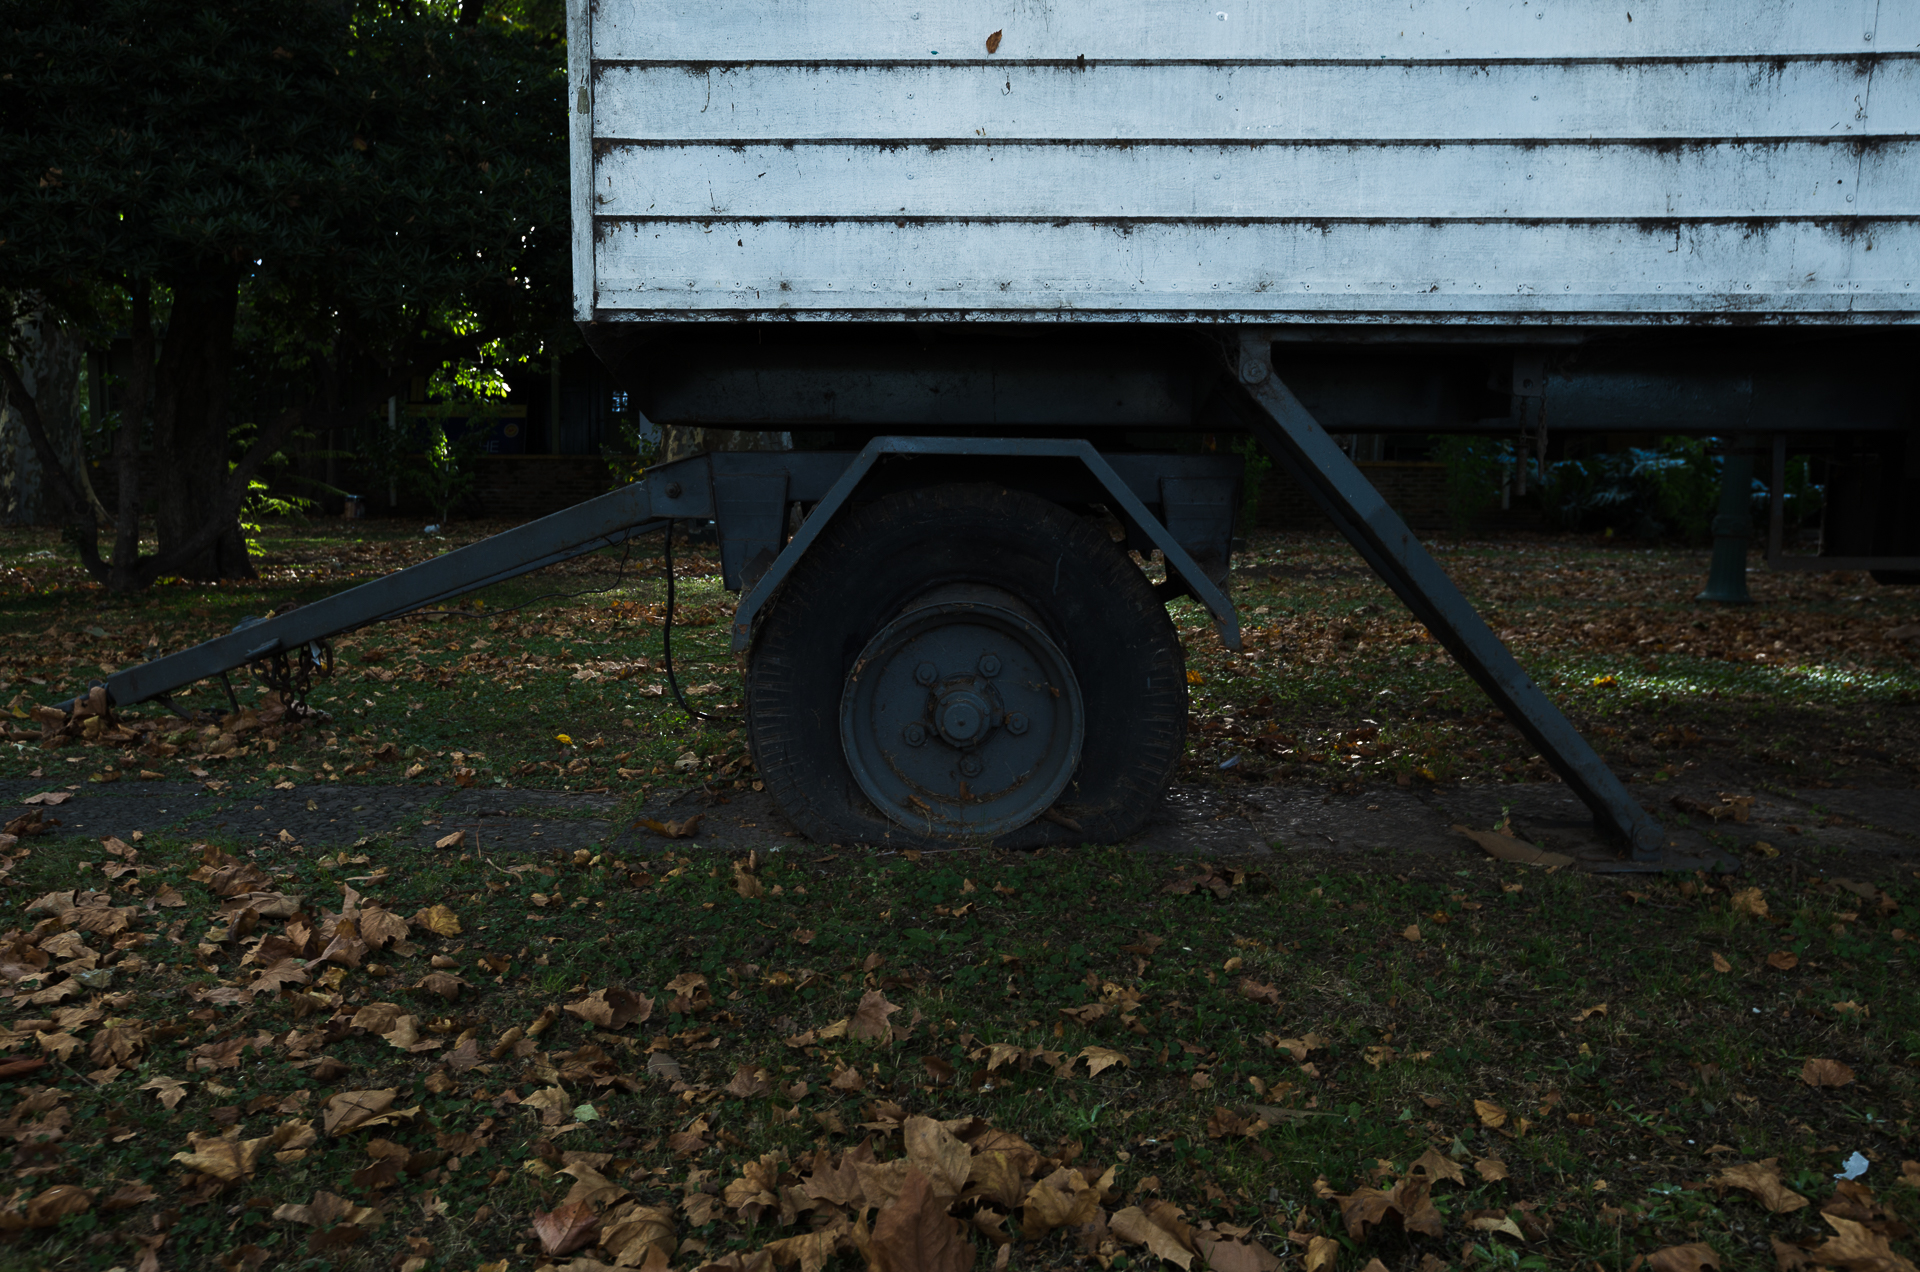
track, field, photo, transport, canon, soil, abandoned, agriculture, foto, argentina, abandono, canoneos6d, rodrigoparedes, buenosaires, ar, 160378, www160378com, rural area